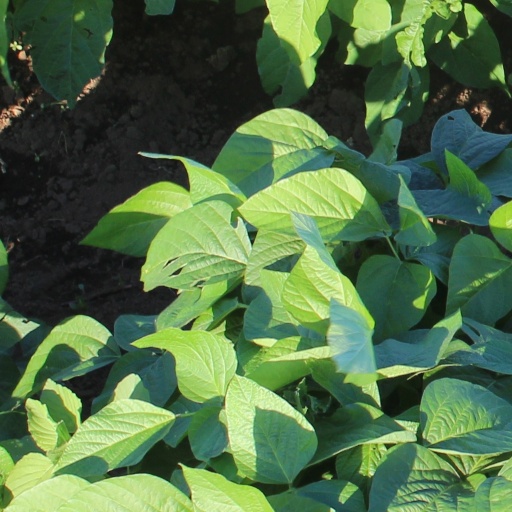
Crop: soybean